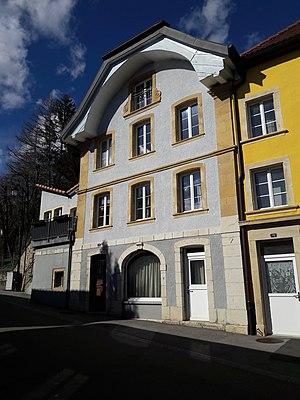
Photographie en couleurs d'une maison
Onésime Clerc est un naturaliste neuchâtelois spécialiste de l'Oural. Il est le fondateur du Musée d'histoire naturelle d'Iekaterinbourg.
Corcelles est une localité du littoral du canton de Neuchâtel en Suisse. C'est l'un des deux villages qui constitue la commune de Corcelles-Cormondrèche.